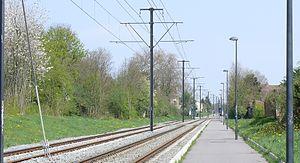
Tramway de Valenciennes - voie et caténaire à Denain, avec un aménagement typiquement ferroviaire. Noter la voie pour circulations douces, aménagée tout au long de la ligne